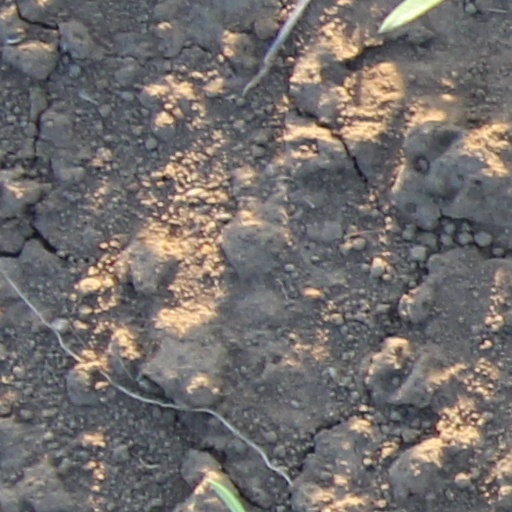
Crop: wheat